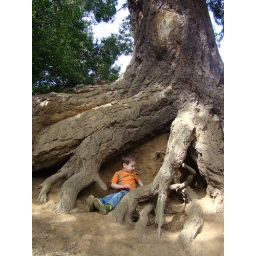
My small boy sitting amongst some giant roots of a giant tree at the rose gardens in Washington Park